Zhang Shuai

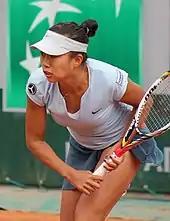
Zhang at the 2013 French Open

Started the year as the top-seed at the ITF tournament Innisbrook Open in Florida on clay with a first-round loss to 468th ranked wildcard Asia Muhammad. Skipping the Australian Open and remaining in Florida for another ITF clay-court tournament, the $25k Tesoro Open in Port St. Lucie losing to 214th ranked and fourth seed Tadeja Majerič in the semifinal. In doubles, she and partner Sharon Fichman were seeded second and lost in the quarterfinals to the eventual winners, qualifiers Angelina Gabueva & Allie Will. Zhang entered three WTA Tour tournaments and played doubles with Janette Husárová: as the third seed in the qualifying draw, lost to 647th ranked Abigail Spears in the first round of the qualifier in the Qatar Open in Doha and lost to Lisa Raymond & Samantha Stosur in second round; lost to 61st ranked Anabel Medina Garrigues in the second round of qualifying in the Dubai Tennis Championships and lost to Julia Görges & Angelique Kerber in straight sets in the first round. and lost to 23rd and second seeded Hsieh Su-wei in the second round of the Malaysian Open and lost to second seeded team of Shuko Aoyama and Chang Kai-chen in an exciting final. Returning stateside losing to 131st ranked wildcard Bethanie Mattek-Sands in the qualifying final of the Miami Open, teaming up with Megan Moulton-Levy, lost in the second round to third seeded Nadia Petrova and Katarina Srebotnik. Zhang lost to Petra Rampre (No. 282) in the first qualifying round as the seventh seed in the Charleston Open. Zhang & Moulton-Levy were beaten in the semifinal by the top-seeded team of Andrea Hlaváčková & Liezel Huber. Playing as the fifth seed in the $25k Challenger in Pelham, Alabama, she lost to the 197th ranked Ashleigh Barty, in the second round. Playing in her first final as the eighth seed at the Dothan Pro Classic, she lost to Ajla Tomljanović (No. 171). As the seventh seed at the ITF Charlottesville, she lost to 381st ranked wildcard player Allie Will in the first round.